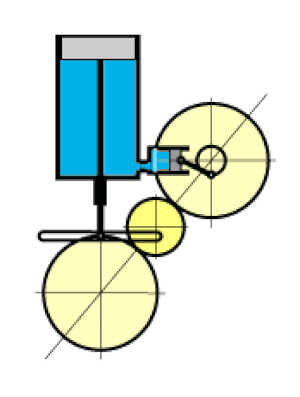
Stirlingmotor
Animation af en Gamma Stirlingmotor med Scotch yoke-fortrængerstempelkobling. Arbejdstemplet er den lille vandrette cylinder, hvilket indikerer at det er en Stirlingmotor af LTD-typen. LTD står for Low Temperature Difference - på dansk lav temperaturforskel. Designindvendinger: Fortrængningsstemplet er ikke langt nok.
En varmluftmotor med en gas, som undergår en Stirling-kredsproces, kaldes en Stirlingmotor. Stirlingmotoren er en ekstern forbrændingsmotor opfundet i 1816 af Robert Stirling, en skotsk præst, og ingeniør James Stirling. Opfindernes mål var dengang at skabe et sikrere alternativ til dampmaskiner, hvis kedler ofte eksploderede pga. for højt damptryk og primitive materialer.